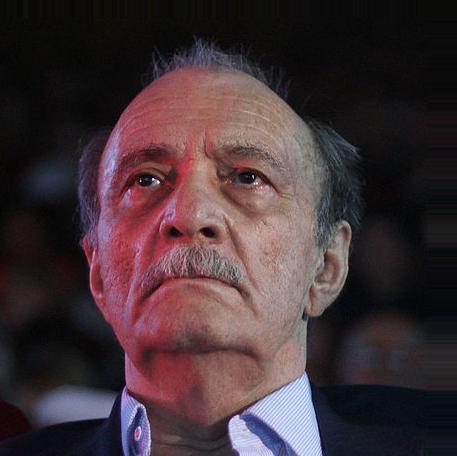
Age: 79